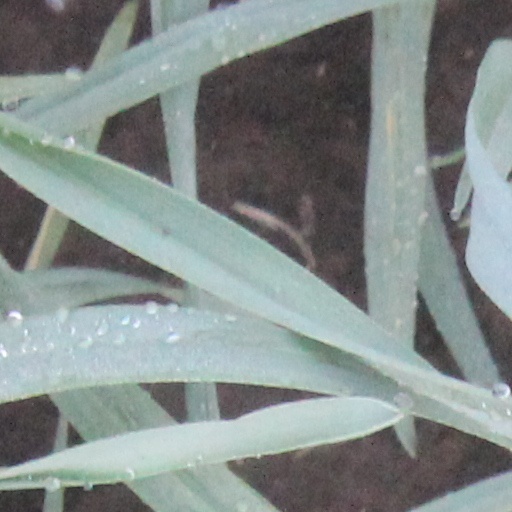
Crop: wheat